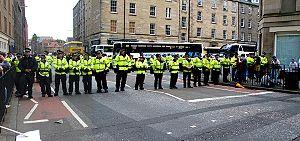
Make Poverty History était une coalition britannique d'organisations caritatives, religieuses, de syndicats et de célébrités créée en 2005, et fondée sur les principes suivants :